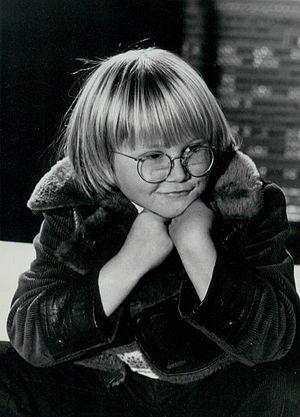
Robbie Rist est un acteur, producteur et compositeur américain né le 4 avril 1964 à La Mirada, Californie.